Shūsaku Narimasa Chiba

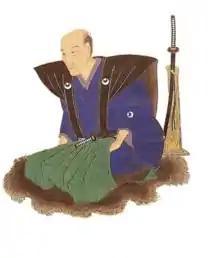
Chiba Shūsaku Narimasa

Chiba Shūsaku was the son of the swordsman Chūzaemon, who was originally from Miyagi Prefecture. He was born as the second son of his family in Kesen-Mura. His father Chūzaemon studied Kenjutsu under Chiba Kōemon Narikatsu (founder of the Hokushin Musō-ryū). There has been some confusion about Chiba Shūsaku’s ancestry and birthplace. Shūsaku’s father Chūzaemon had moved his family to Mito, Chiba prefecture, and demonstrated his swordsmanship skill at the end of the 19th century. Afterwards, Chūzaemon was adopted by Chiba Kōemon Narikatsu and given the new name Chiba Chūzaemon Naritane. Shūsaku originally studied the family martial art, the Hokushin Musō-ryū, of the Chiba clan, first from his father and later directly from his grandfather, Chiba Kōemon Narikatsu.